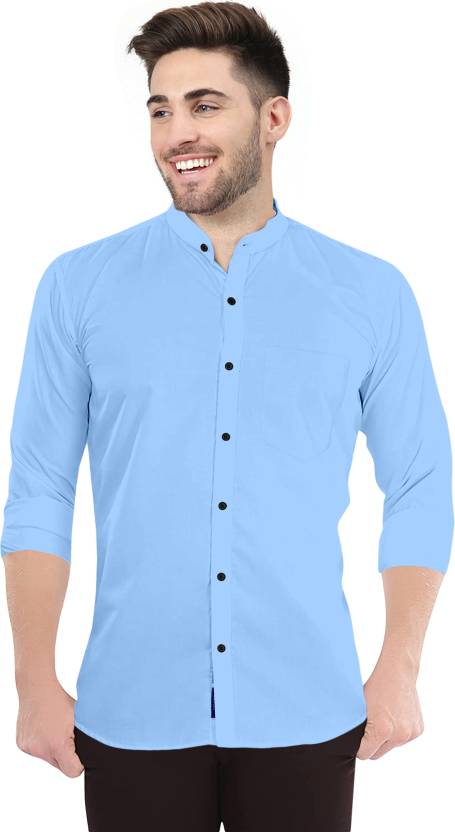
Product: Men Regular Fit Solid Casual Shirt
Price: ₹288
Colors: Light Blue
Pattern: Solid